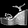
Label: Sandal